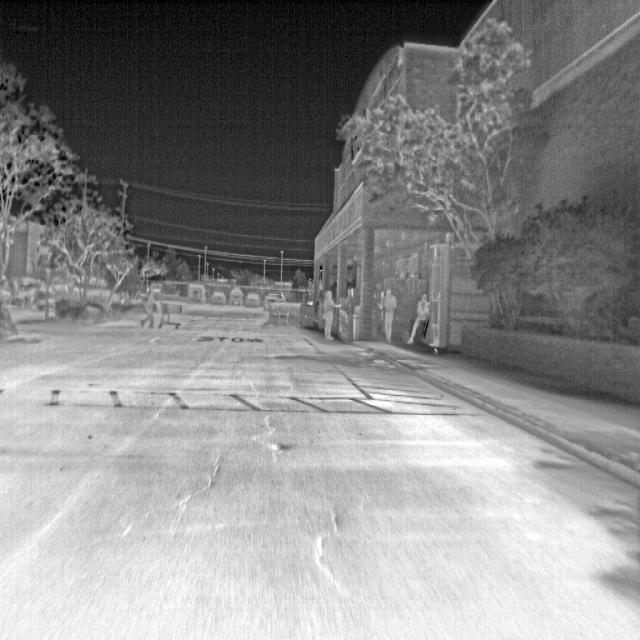
Detected objects:
label: person
label: person
label: person
label: person